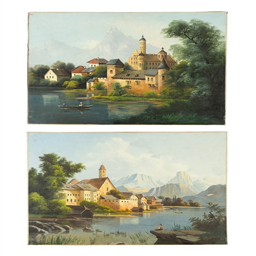
a pair of paintings showing a castle and villages by a lake in person